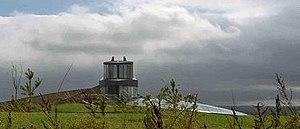
Son dernier coup d'éclat est le troisième et dernier épisode de la troisième saison de la série télévisée Sherlock diffusé pour la première fois sur BBC One et BBC One HD le 12 janvier 2014. Librement adapté de Charles Auguste Milverton de Sir Arthur Conan Doyle, mais faisant également quelques allusions à la nouvelle Son dernier coup d'archet, l'épisode confronte Sherlock avec un maître chanteur particulièrement ignoble, Charles Augustus Magnussen.